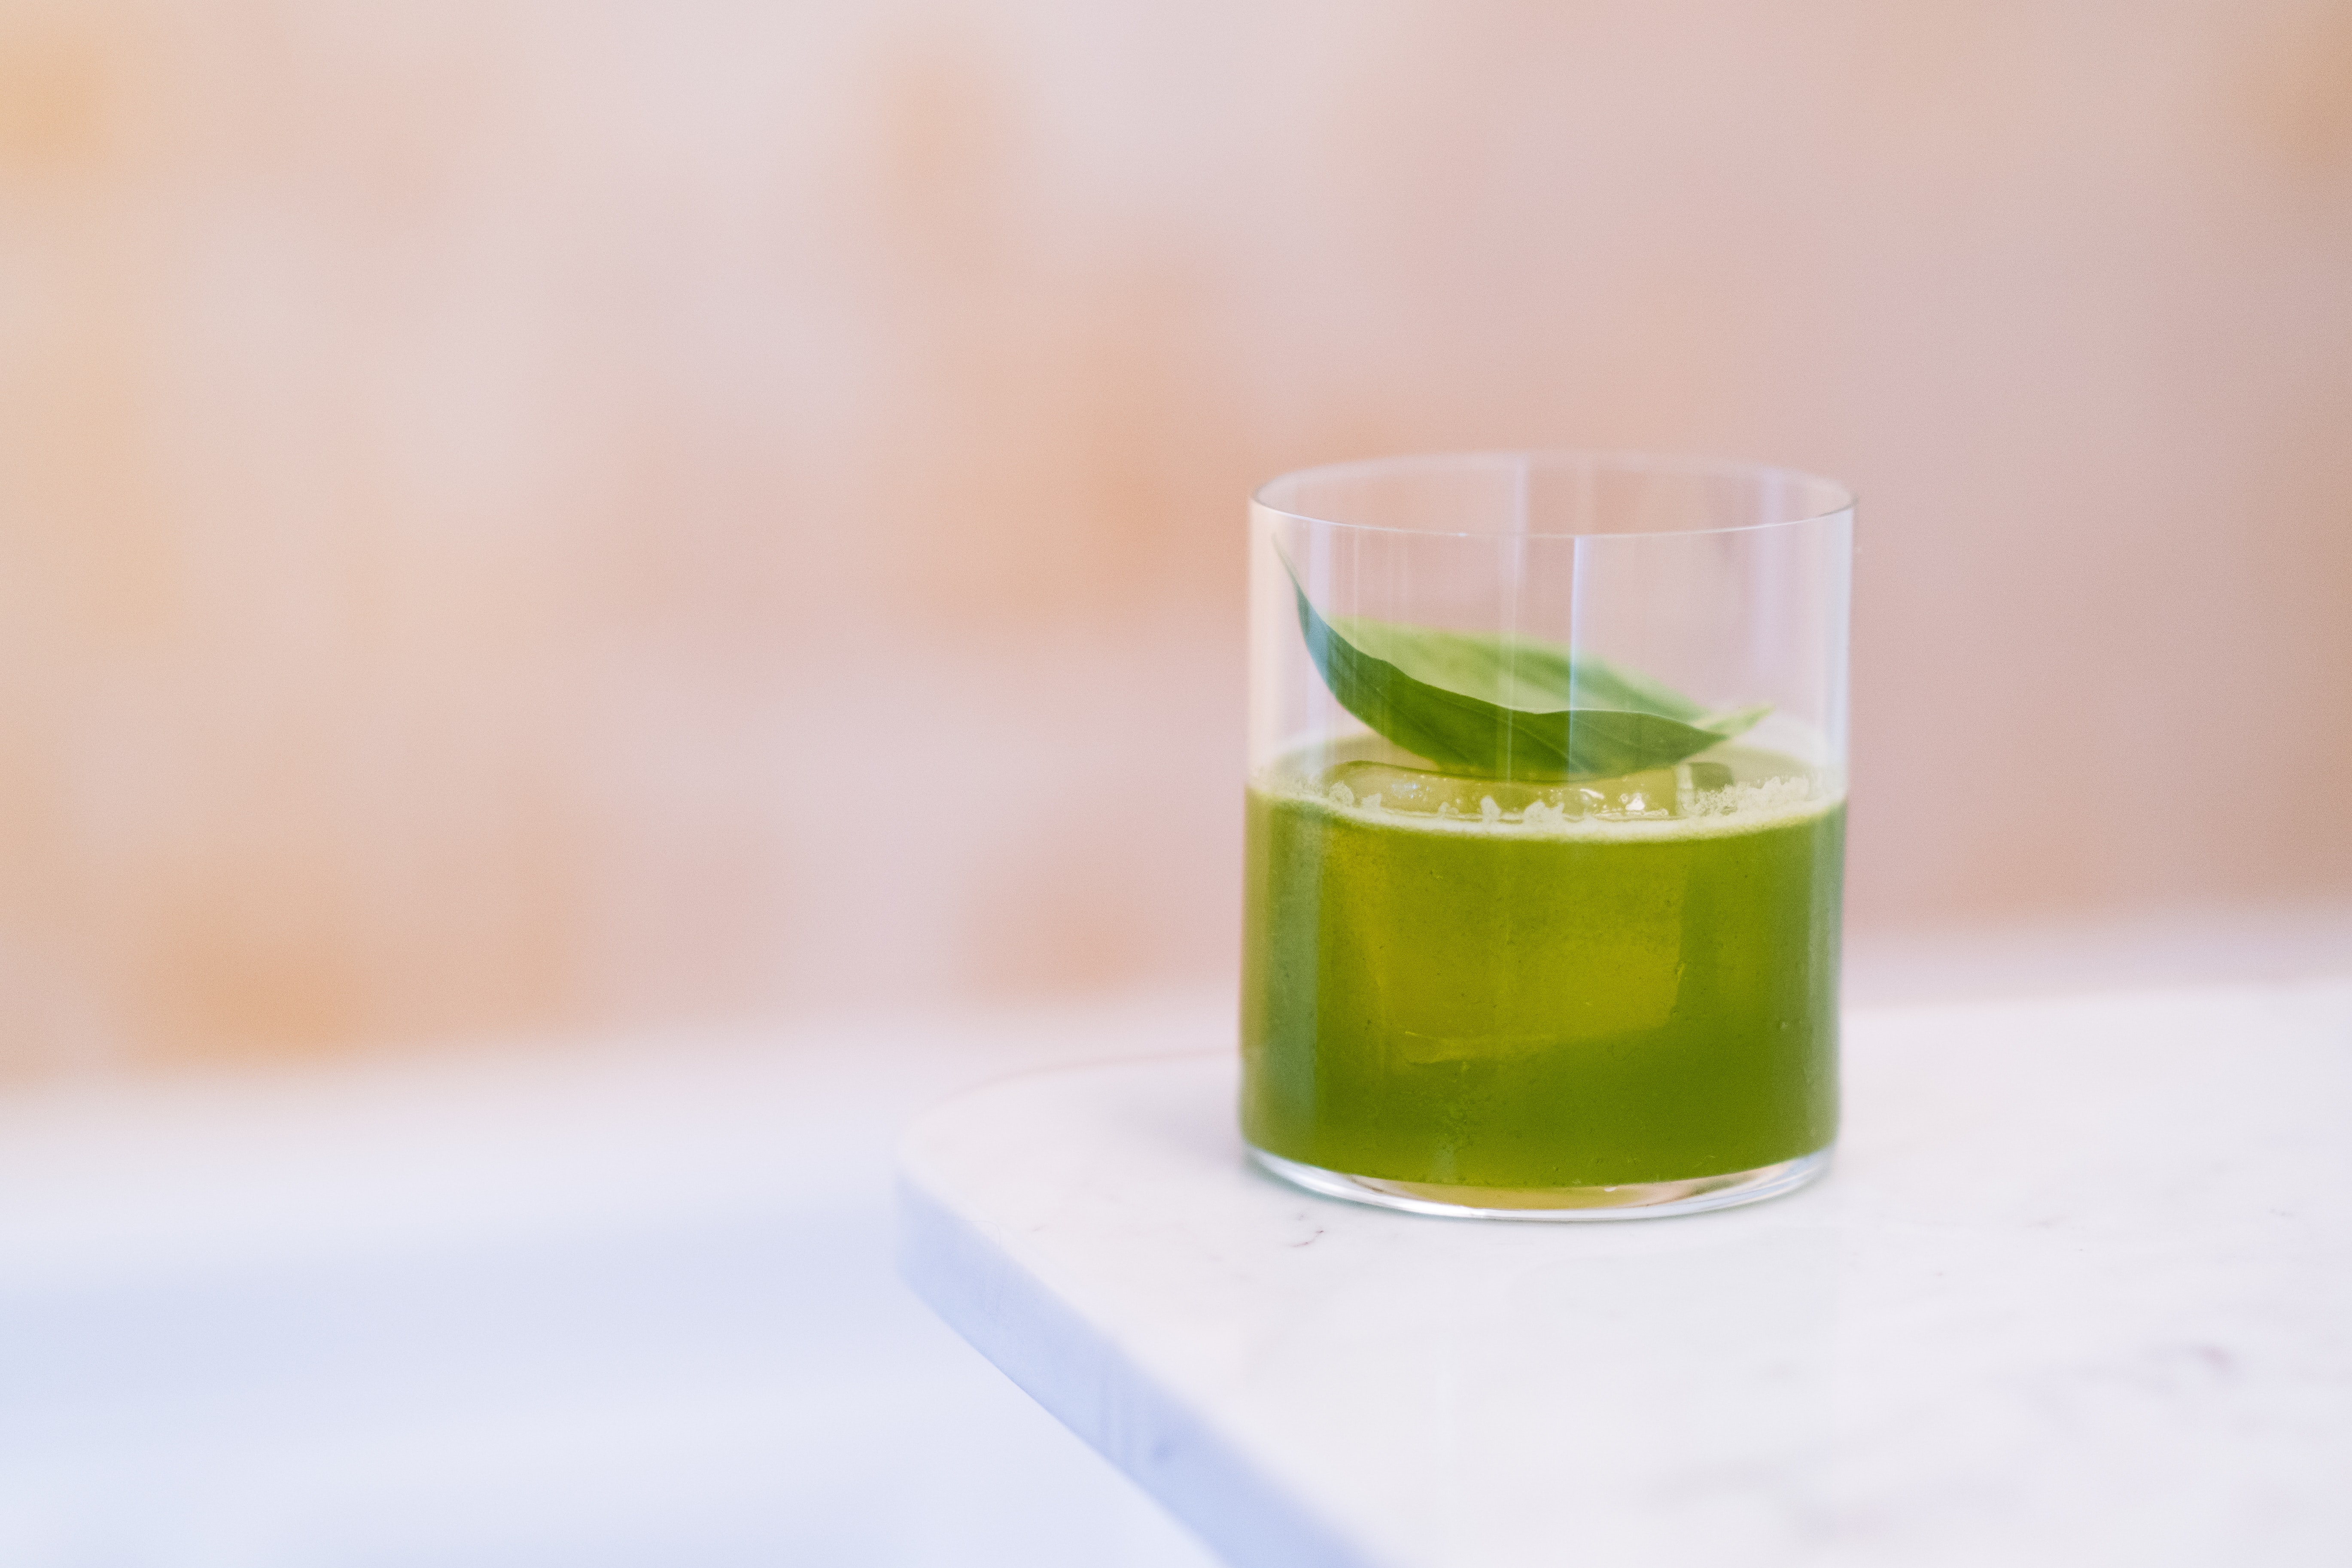
drink, liquid, tableware, drinkware, solution, absinthe, ingredient, juice, highball glass, menta, Appletini, Aojiru, alcoholic beverage, vegetable juice, non alcoholic beverage, Solvent, mustard oil, sencha, extract, serveware, classic cocktail, limonana, green tea, distilled beverage, glass, cocktail garnish, Kukicha, cocktail, mint, oil, extra virgin olive oil, alcohol, spritzer, liqueur, food additive, soft drink, Cr me de menthe, Preserved food, oolong, Aguas frescas, daiquiri, vegetable oil, herb, herbal, cutty sark, sour, lubricant